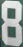
Number: 8